Feminism in South Africa

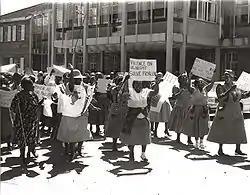
South Africa celebrates National Women's Day on August 9th.

Feminism in South Africa concerns the organised efforts to improve the rights of the girls and women of South Africa. These efforts are largely linked to issues of feminism and gender equality on one hand, and racial equality and the political freedoms of African and other non-White South African ethnic groups on the other. Early feminist efforts concerned the suffrage of White women, allowing them to vote in elections beginning from 1930s, and significant activism in the 1950s to demand equal pay of men and women. The 1980s were a major turning point in the advancement of South African women, and in 1994, following the end of the apartheid regime, the status of women was bolstered by changes to the country's constitution. Since the end of apartheid, South African feminism is a contribution associated with the liberation and democratization of the country, however, the movement still struggles with the embedded conservative and patriarchal views within some segments of South African society.